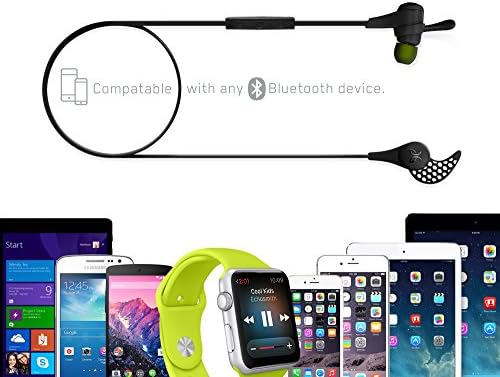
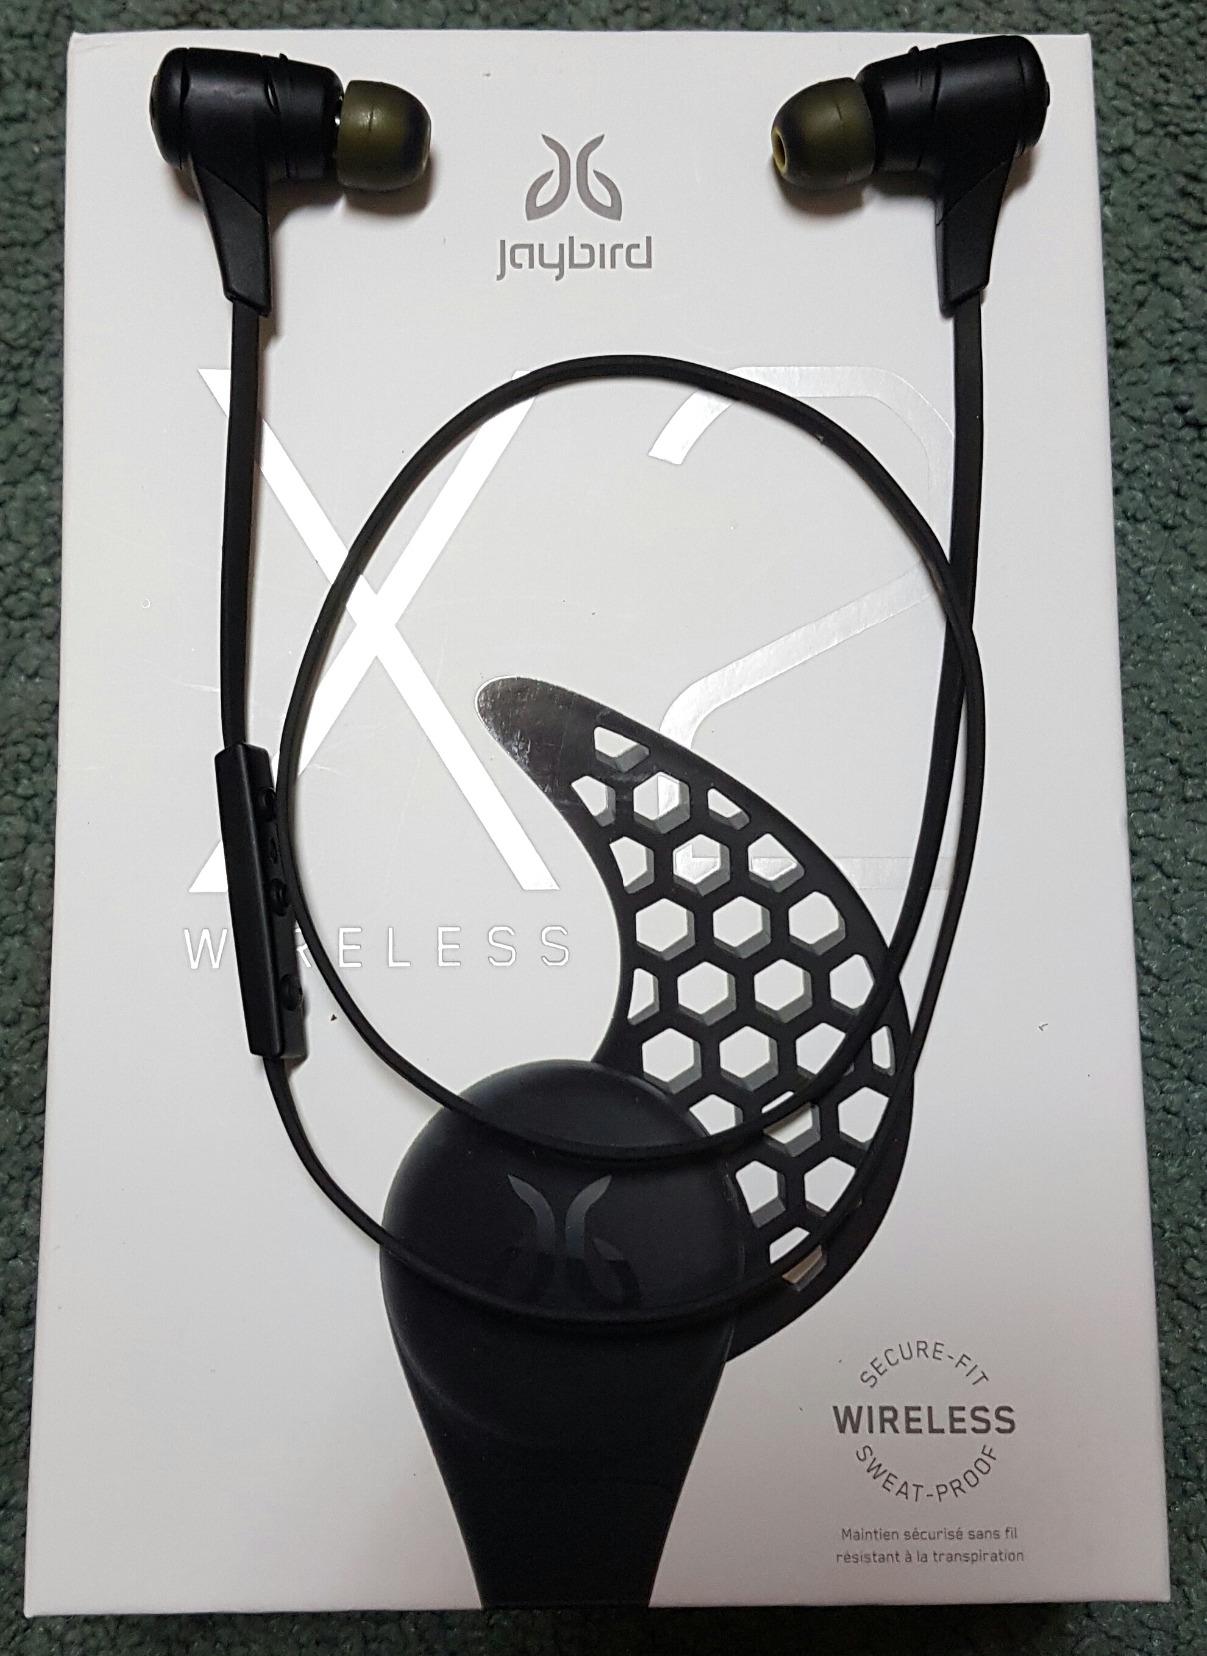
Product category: headphones
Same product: yes